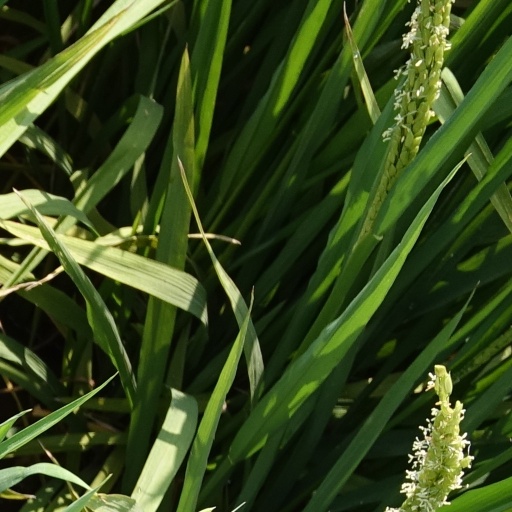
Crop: rice